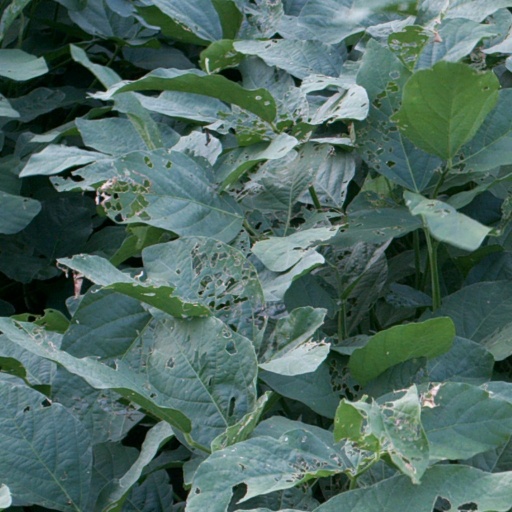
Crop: soybean